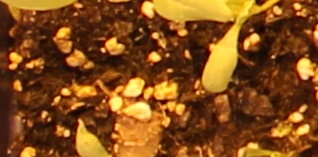
Label: Sugar beet